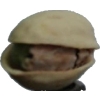
Label: pistachio